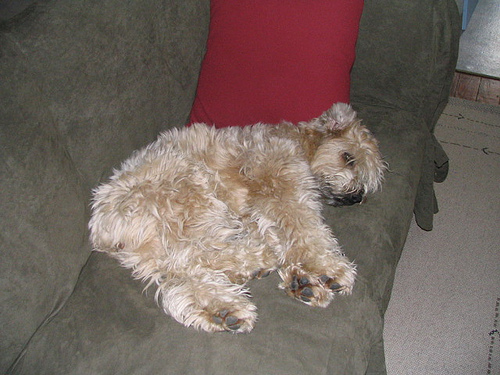
Animal: dog
Breed: wheaten terrier